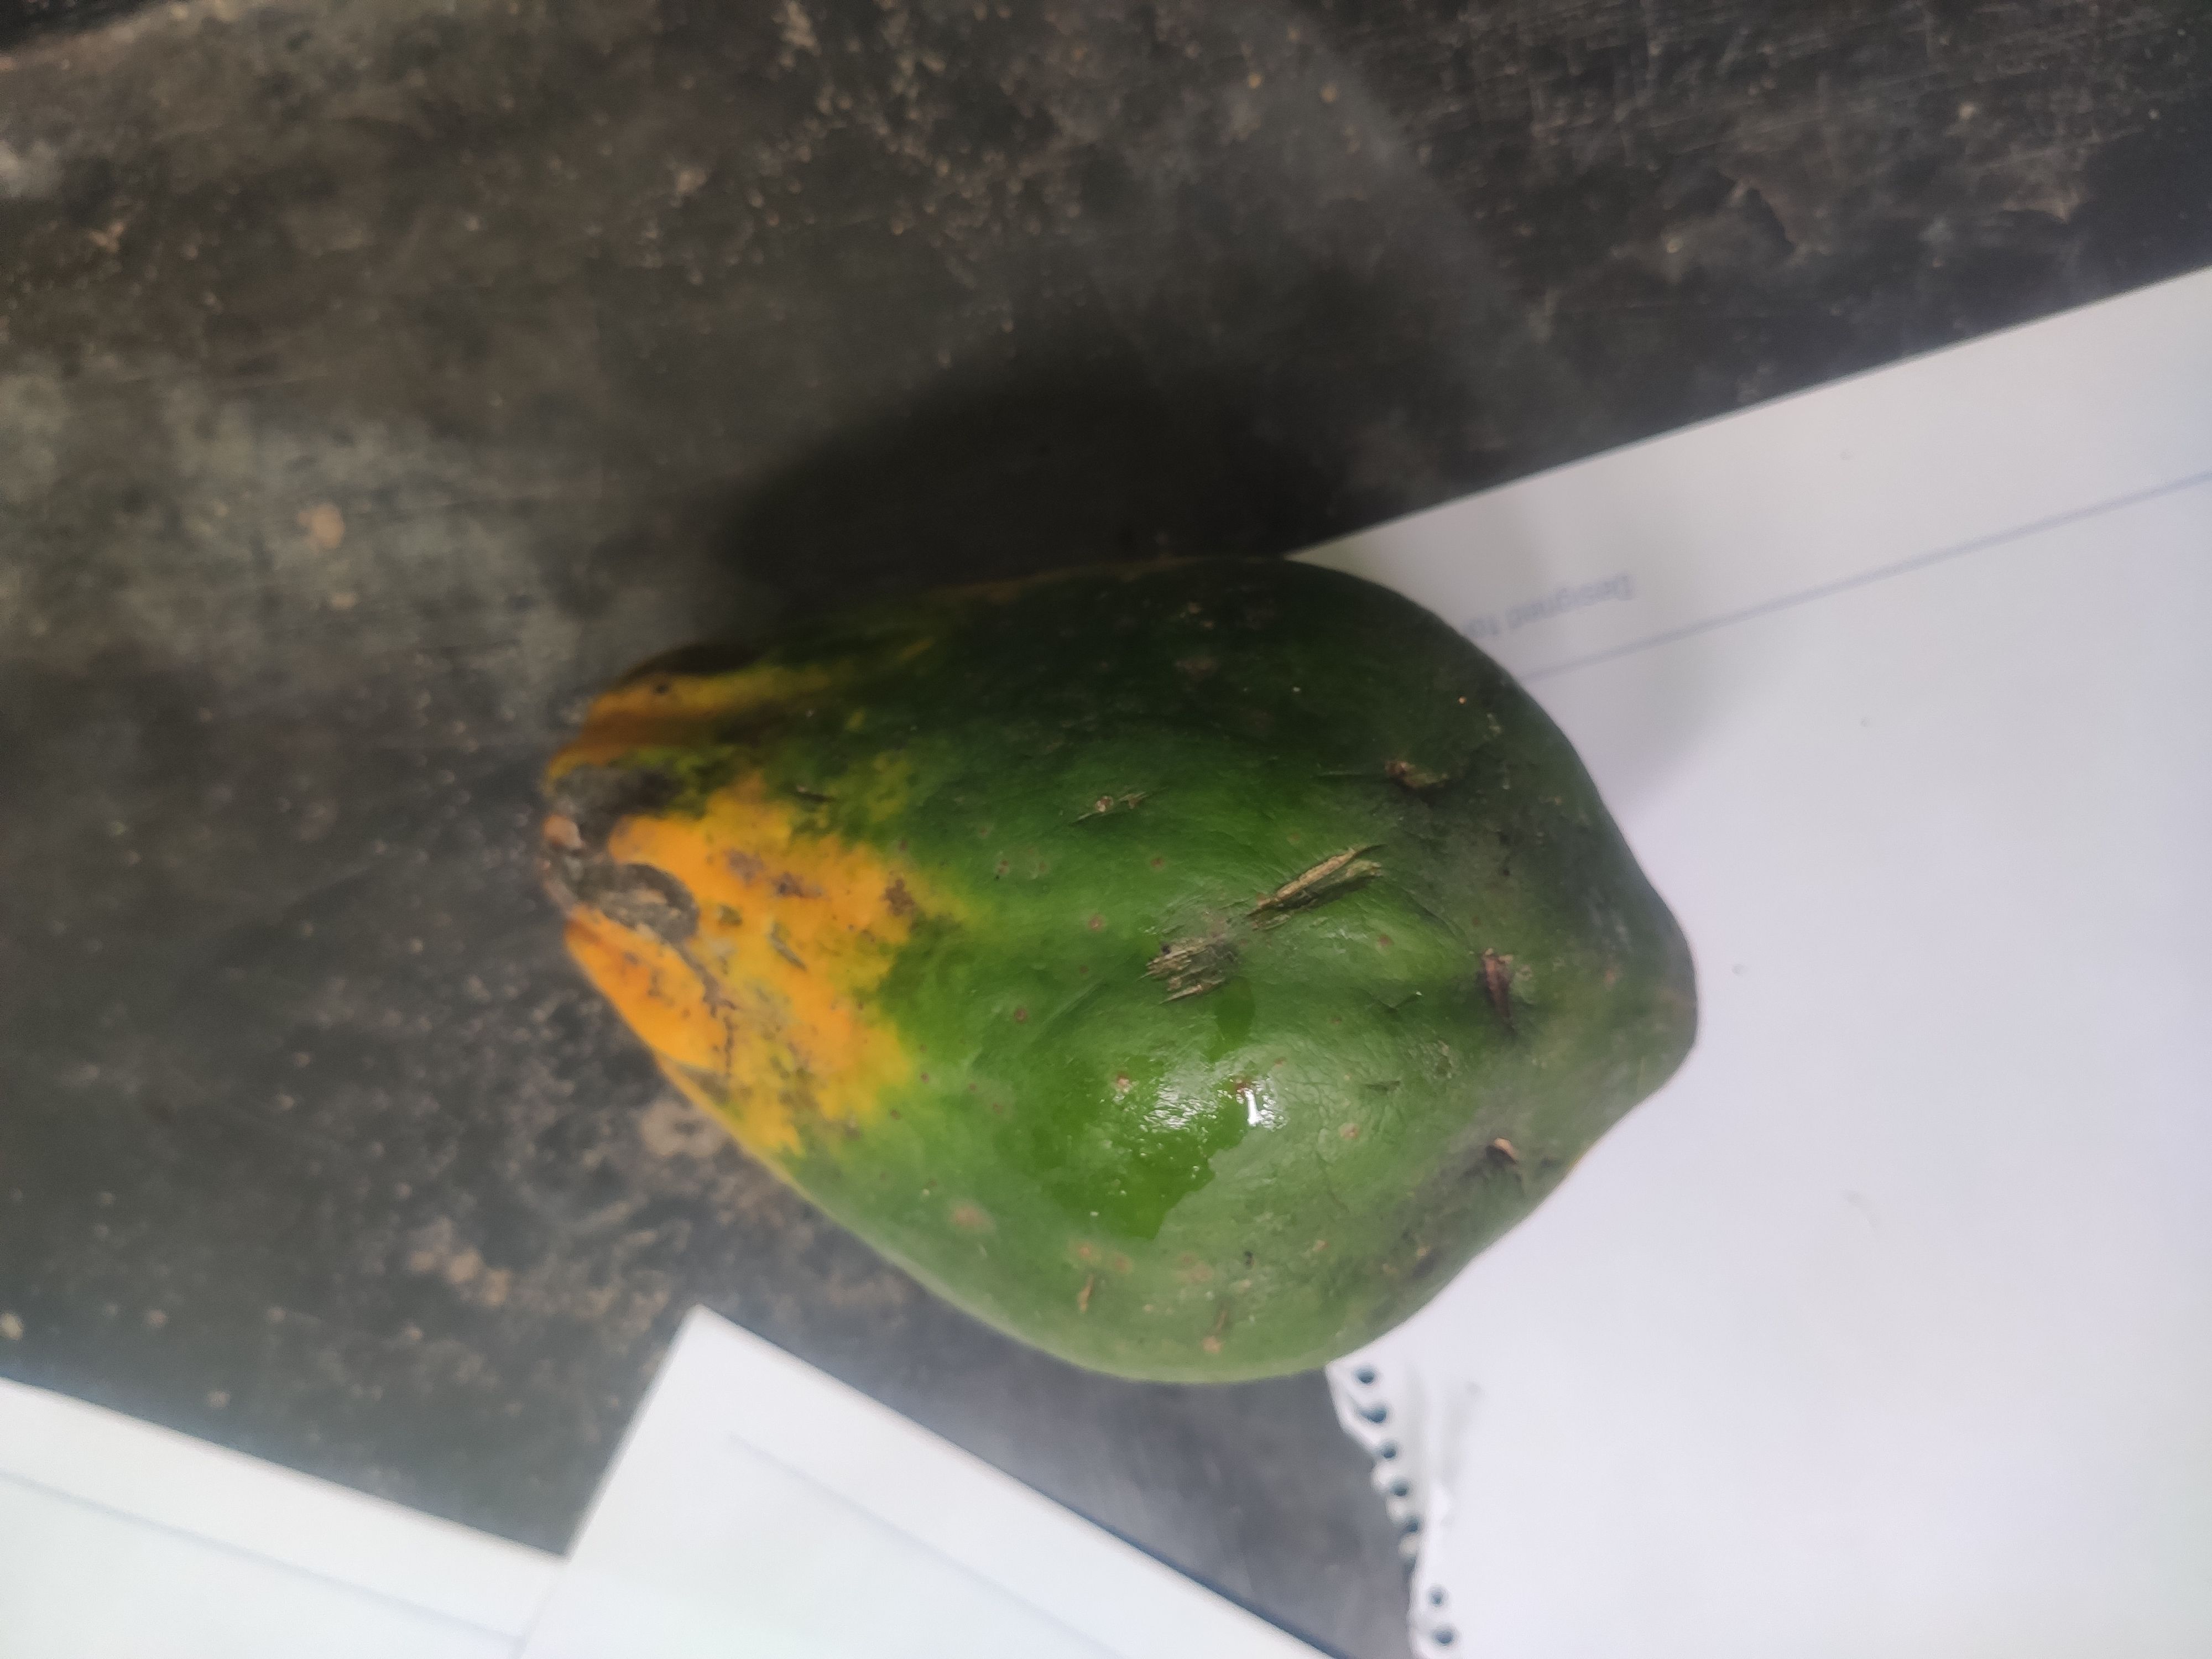
Fruit: papayas
Grade: 2nd-grade